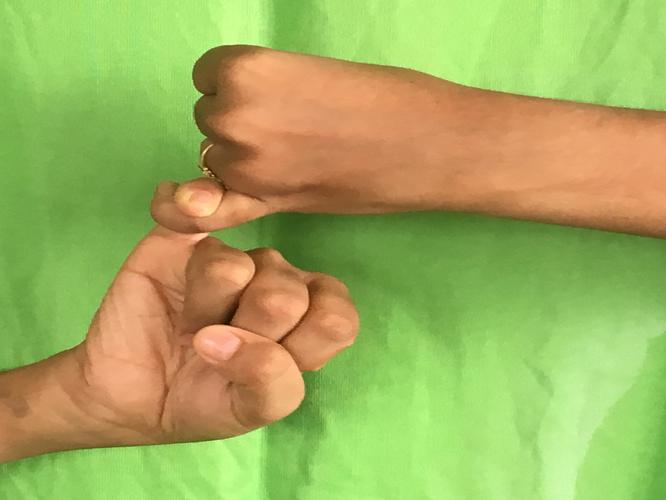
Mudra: Kilaka
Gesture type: double_hand